Whittenton Fire and Police Station

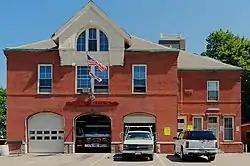

The Whittenton Fire and Police Station is a historic fire station and police station located on Bay Street in Taunton, Massachusetts. Built in 1888, it is one of only two surviving 19th-century Queen Anne-style fire stations in the city. It was listed on the National Register of Historic Places in 1984.